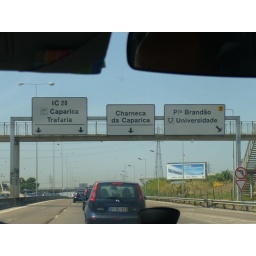
I was in the car going to Caparica! It's an amazing and big beach in Lisbon,Portugal.